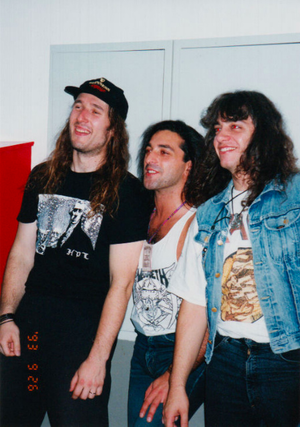
Rage est un groupe de heavy metal allemand, originaire de Herne, dans le Land de Rhénanie-du-Nord-Westphalie. Il est formé en 1984 par son chanteur, bassiste et leader Peter Wagner dit Peavy. Tout d'abord baptisé Avenger, il ne prend son nom définitif qu'en 1986.